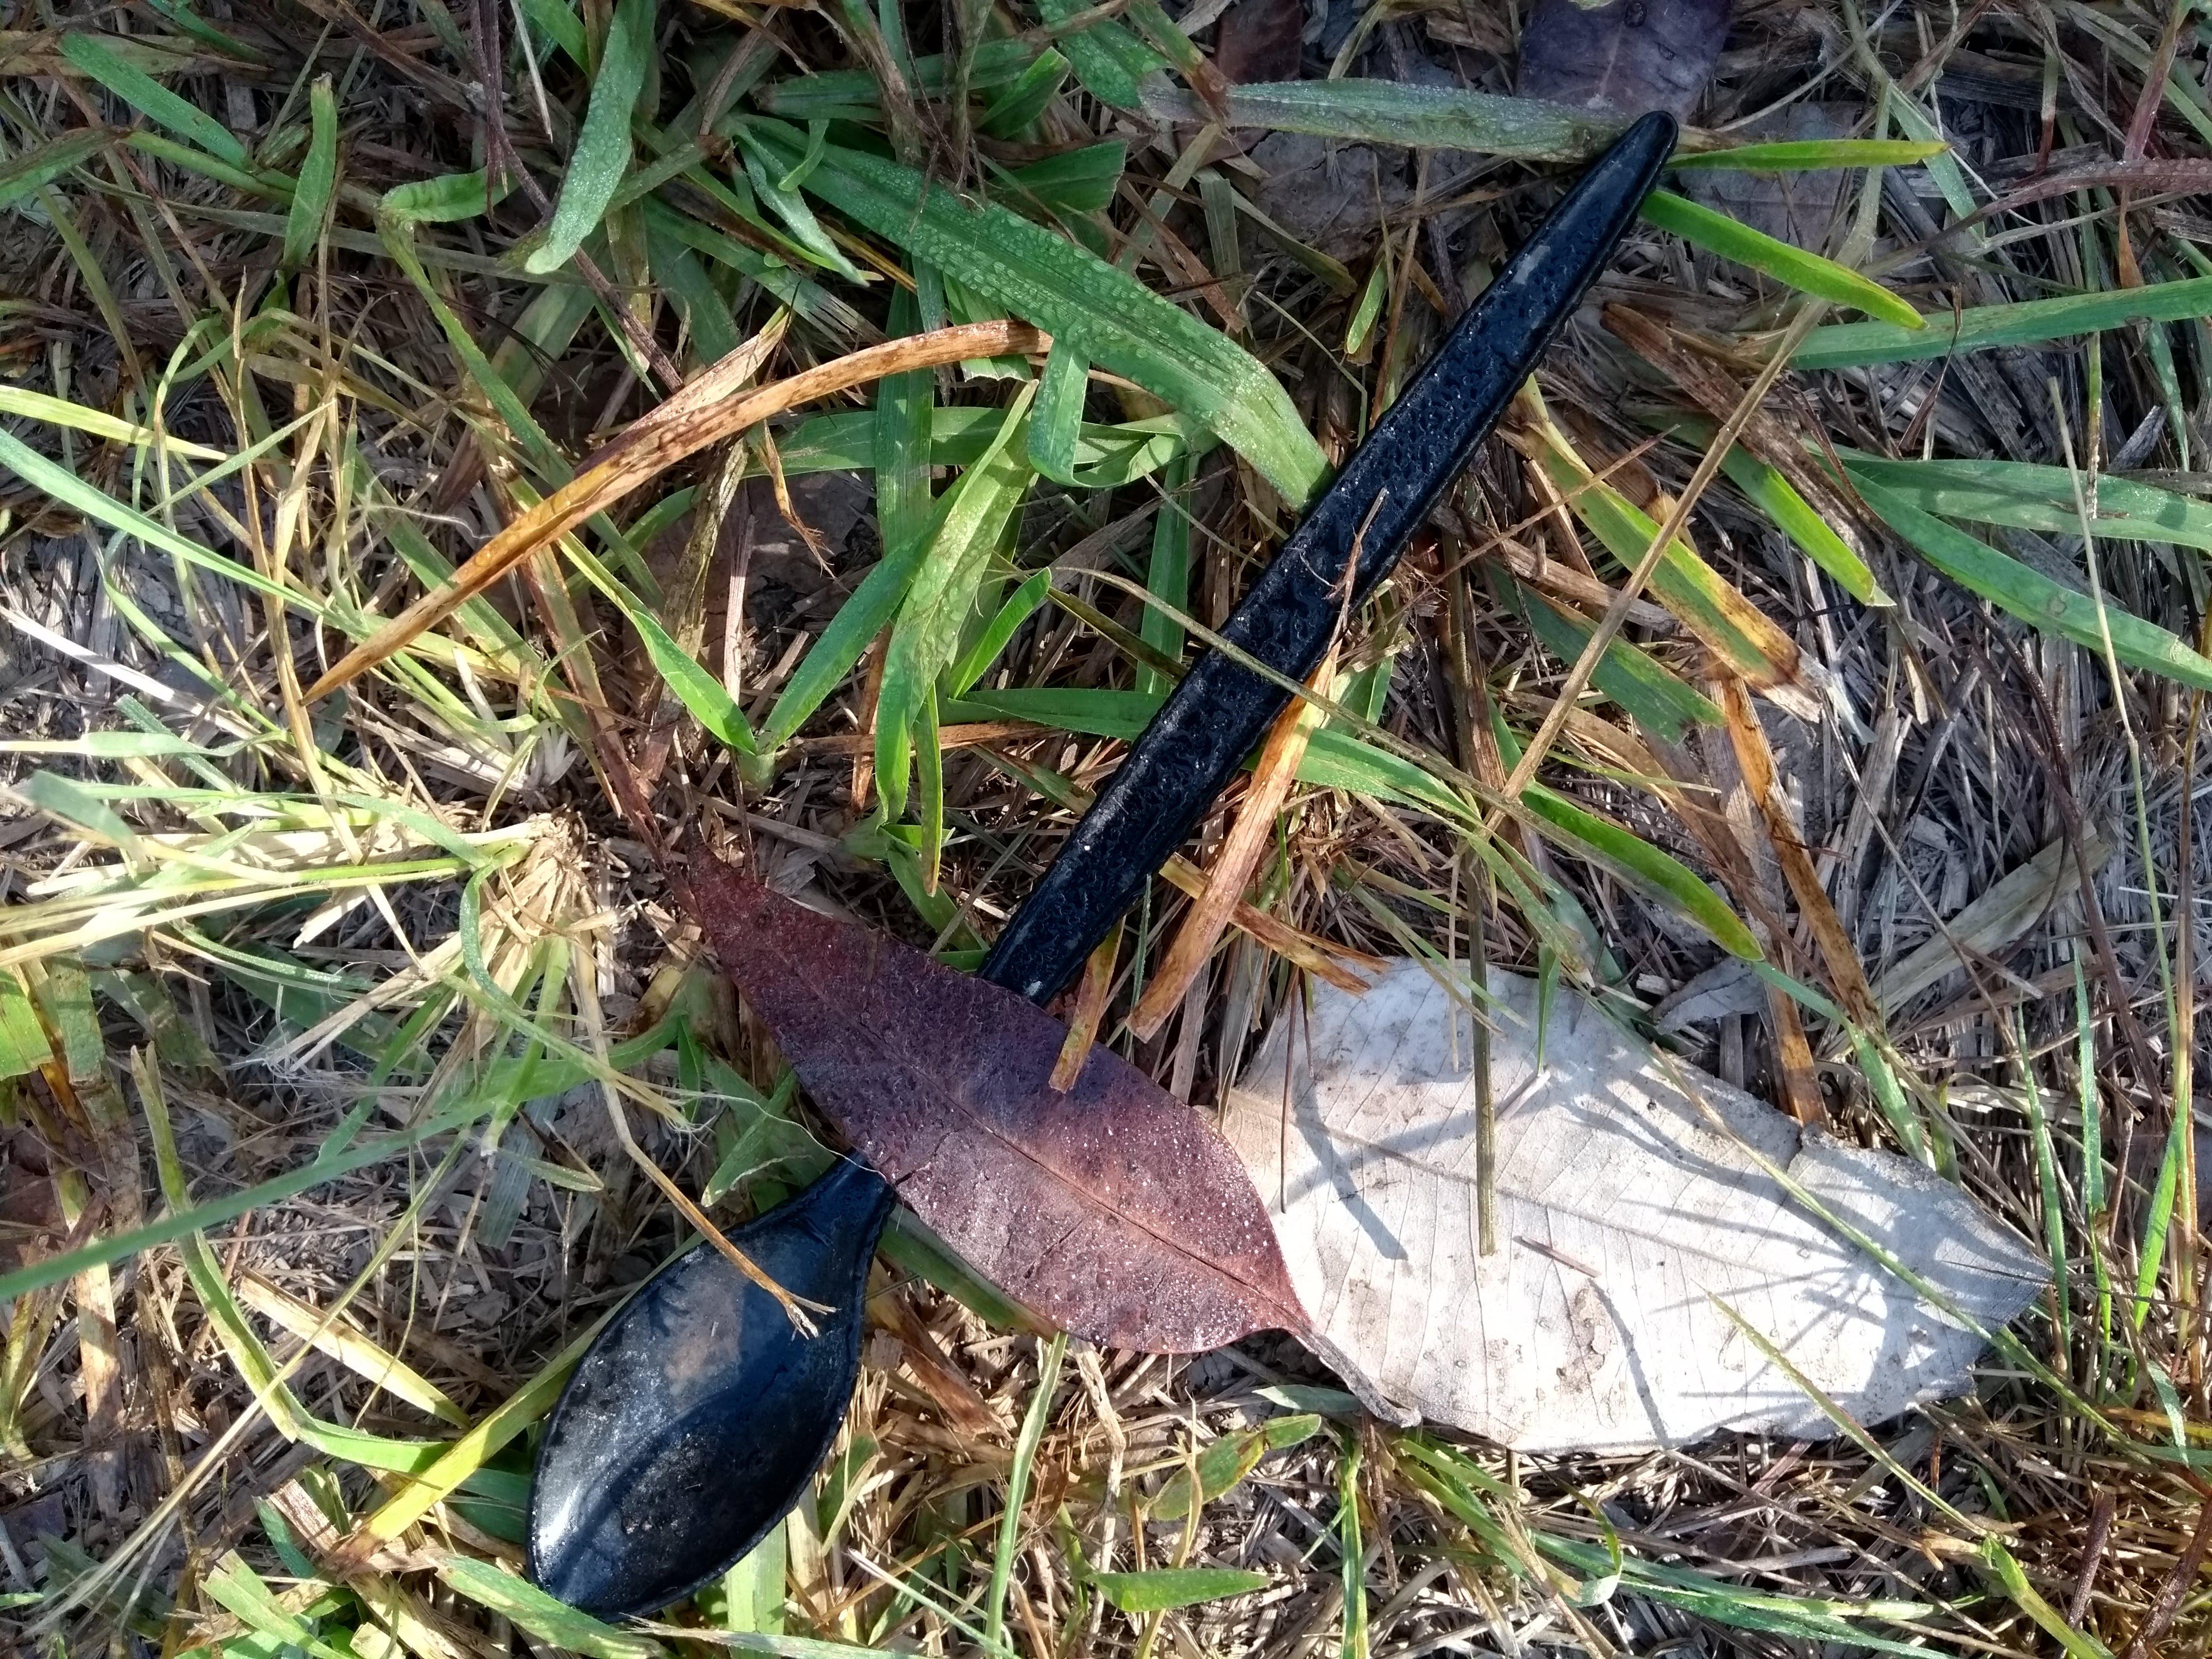
Object: Plastic utensils (Plastic utensils)